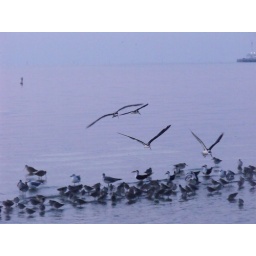
black skimmers flying over the shore birds